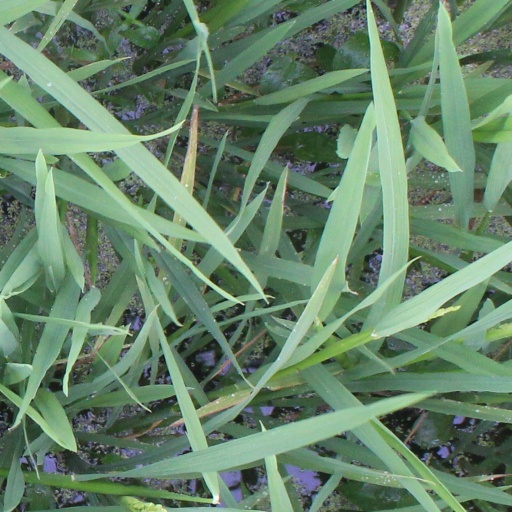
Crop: rice